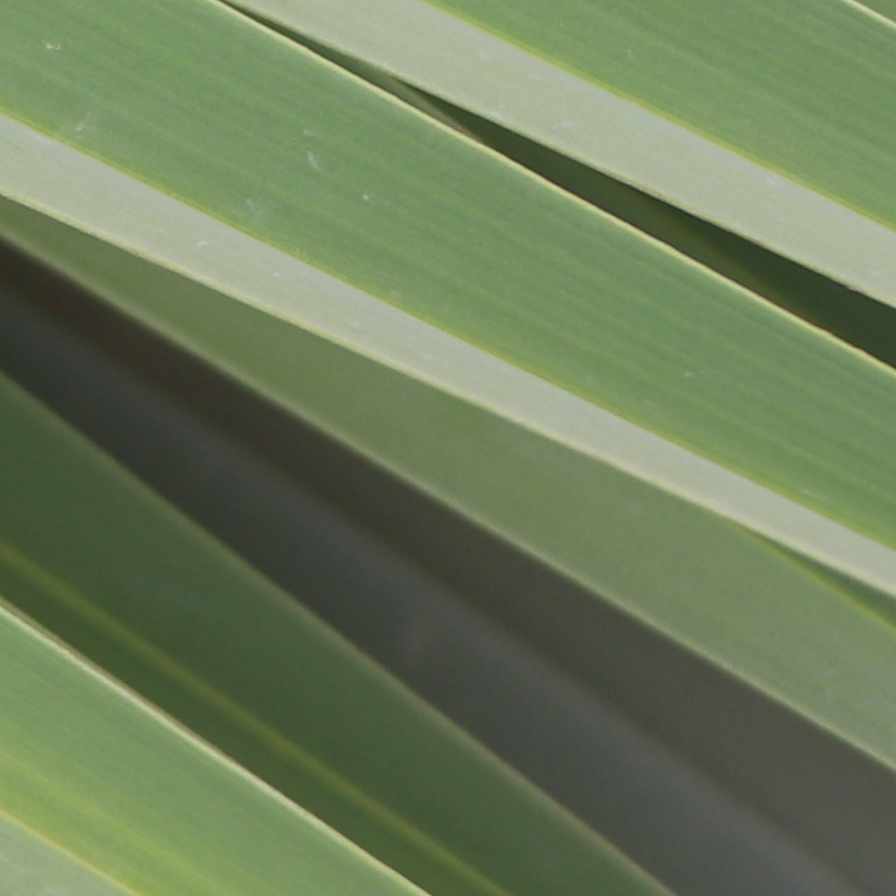
Label: Healthy